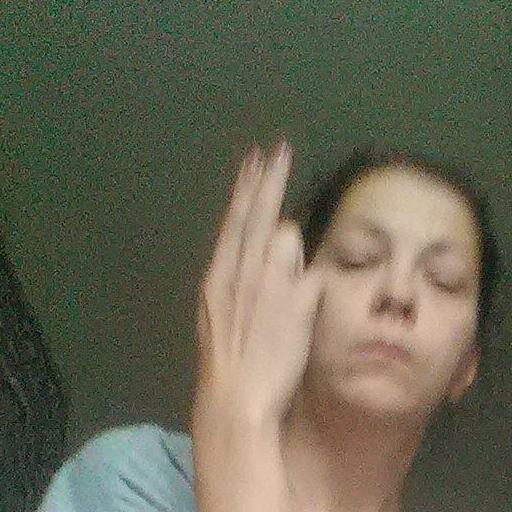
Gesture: two_up_inverted